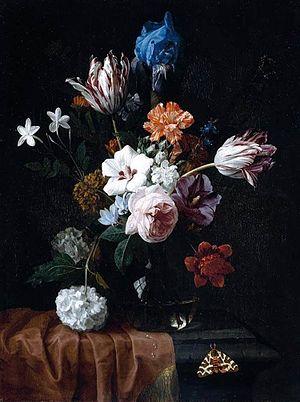
Les papillons sont un thème ou un motif utilisé dans la peinture.